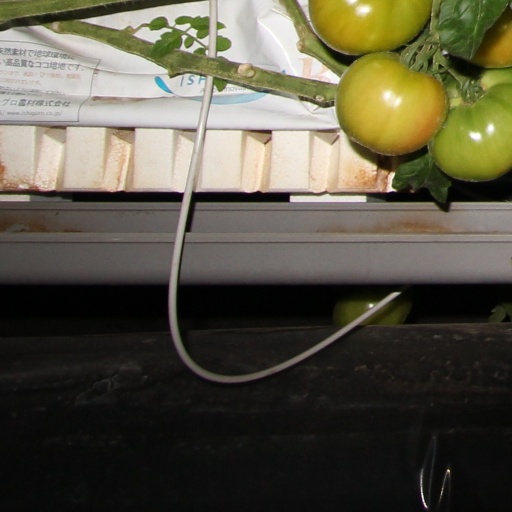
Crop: tomato